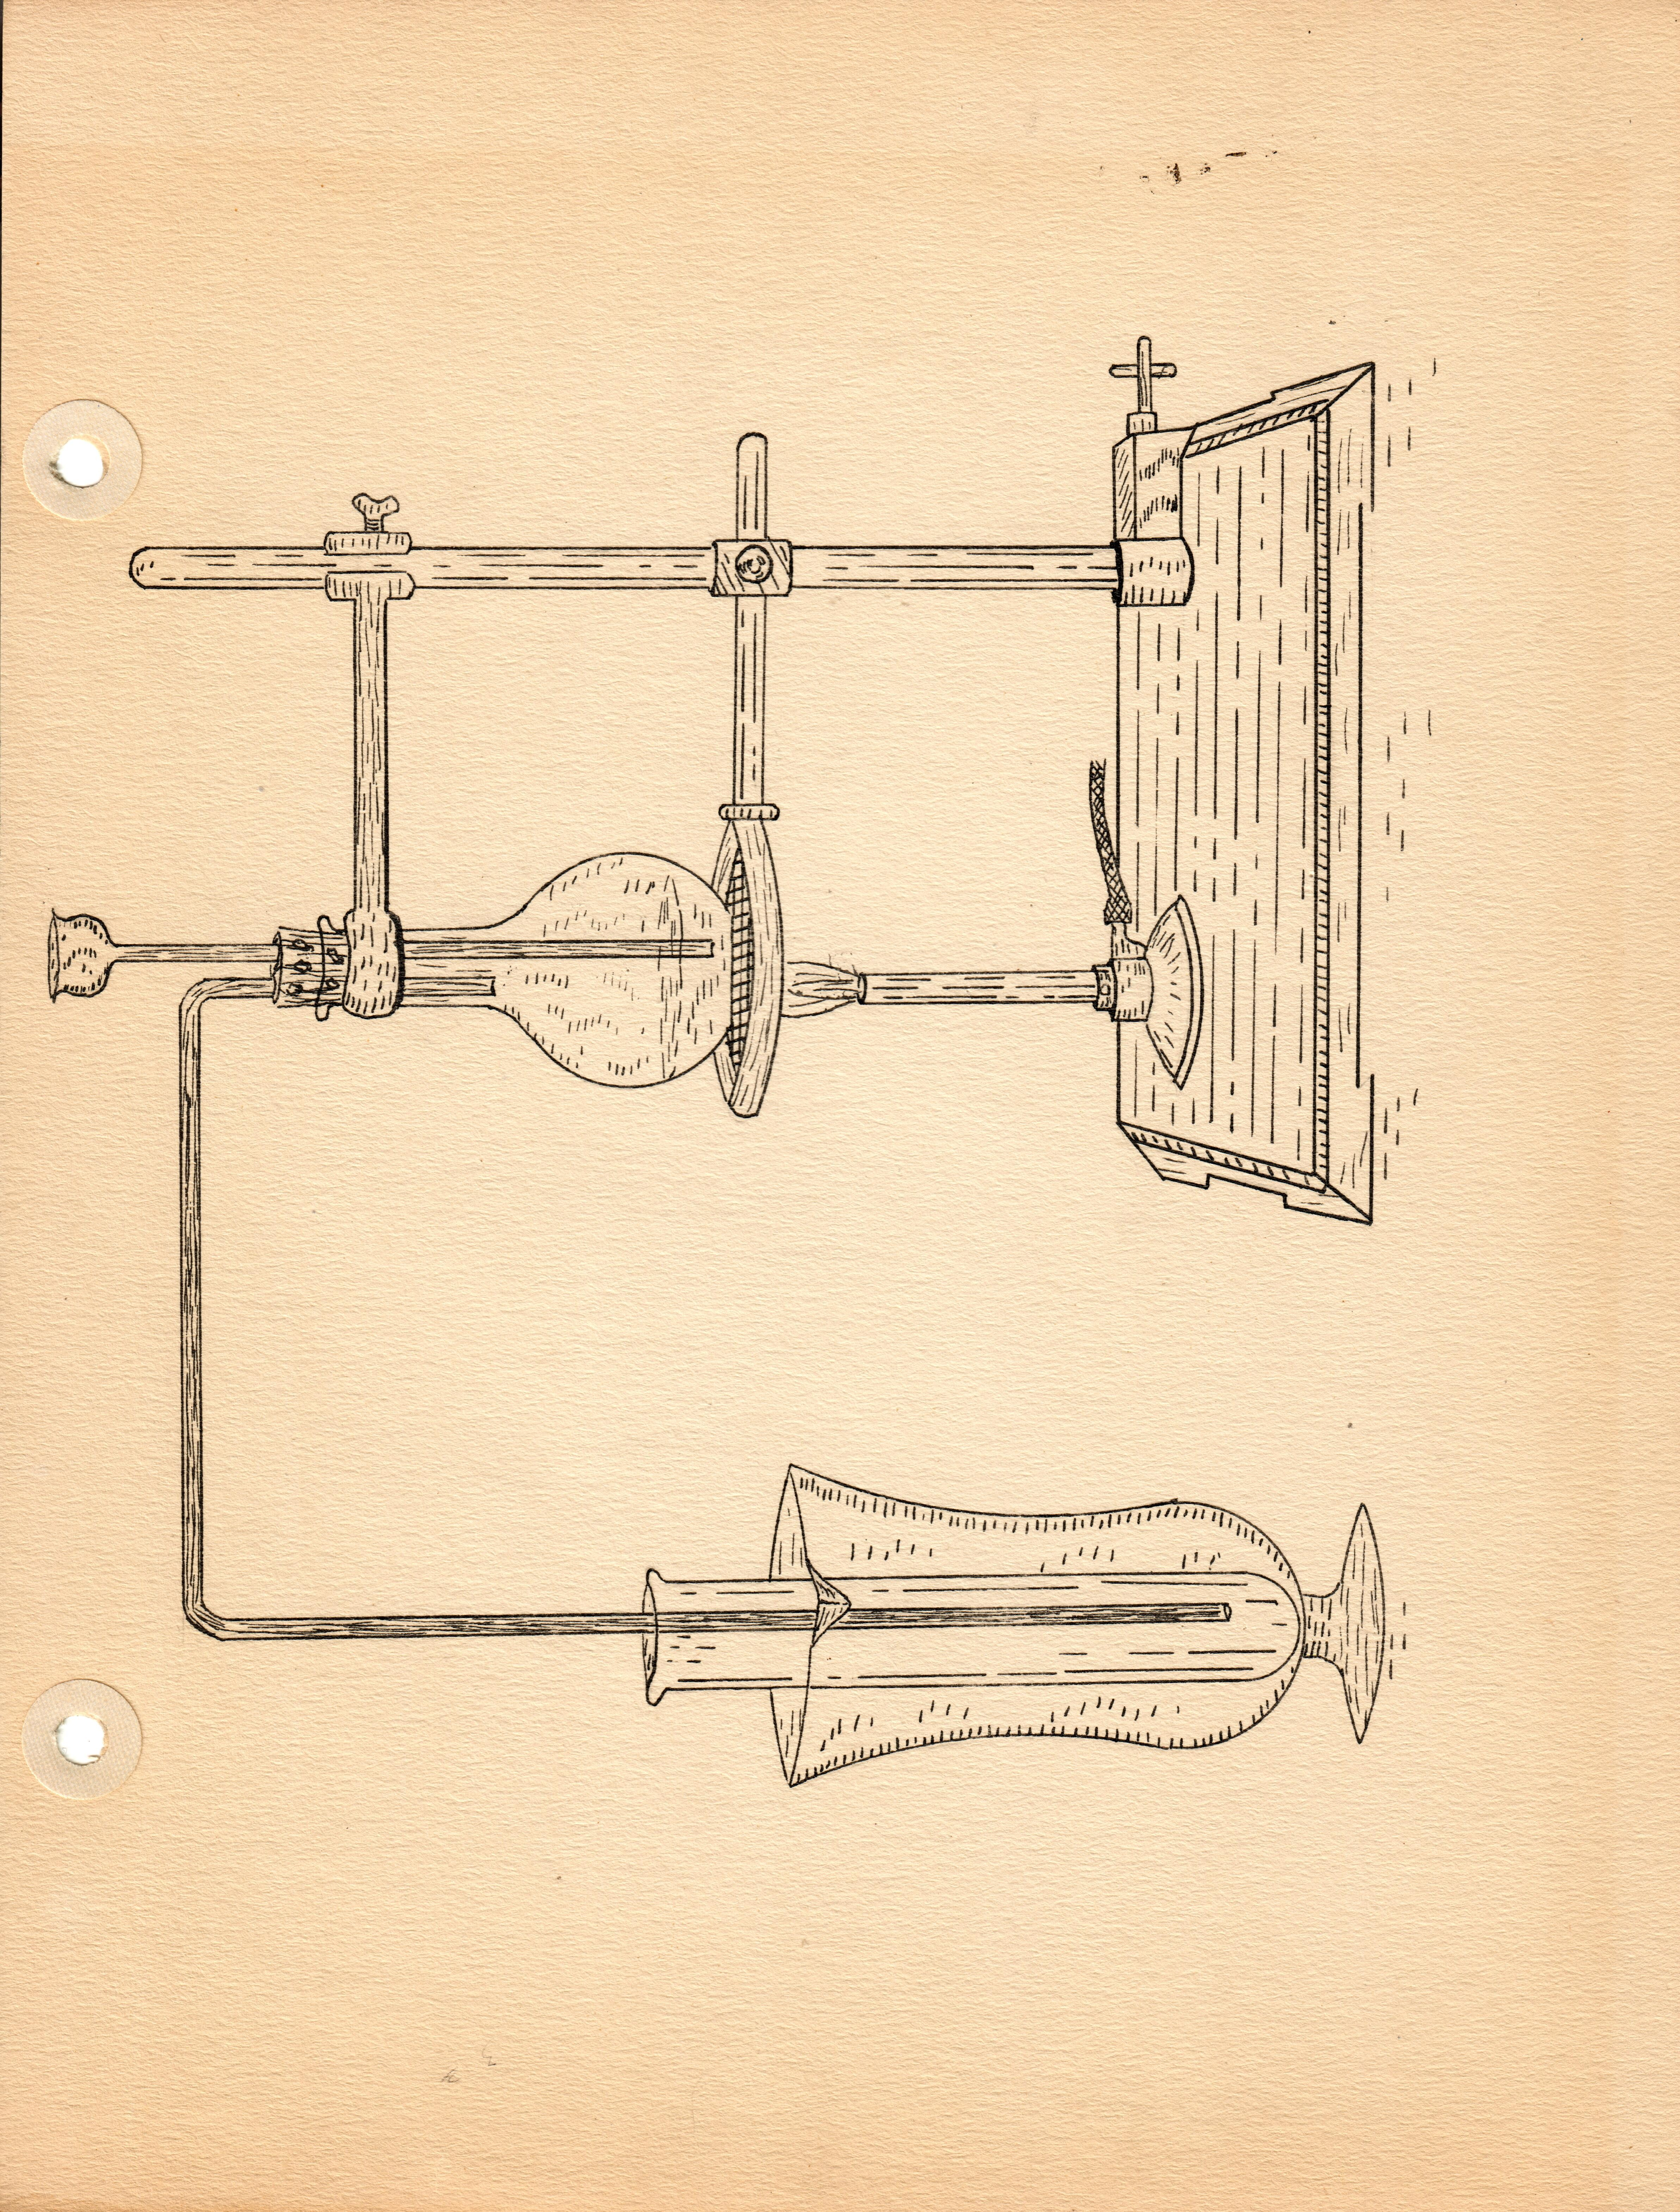
Bunsen Burner Thistle Funnel Boiling Flask Test Tube
Specialty: plastic surgery